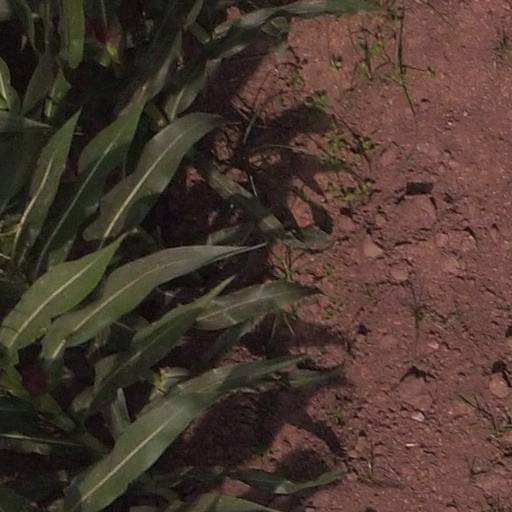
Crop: maize; corn